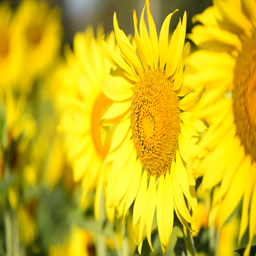
sunflower blowing in the wind